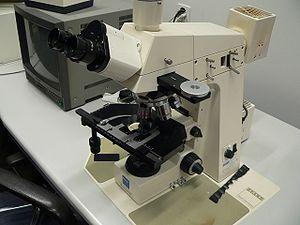
Loupe binoculaire